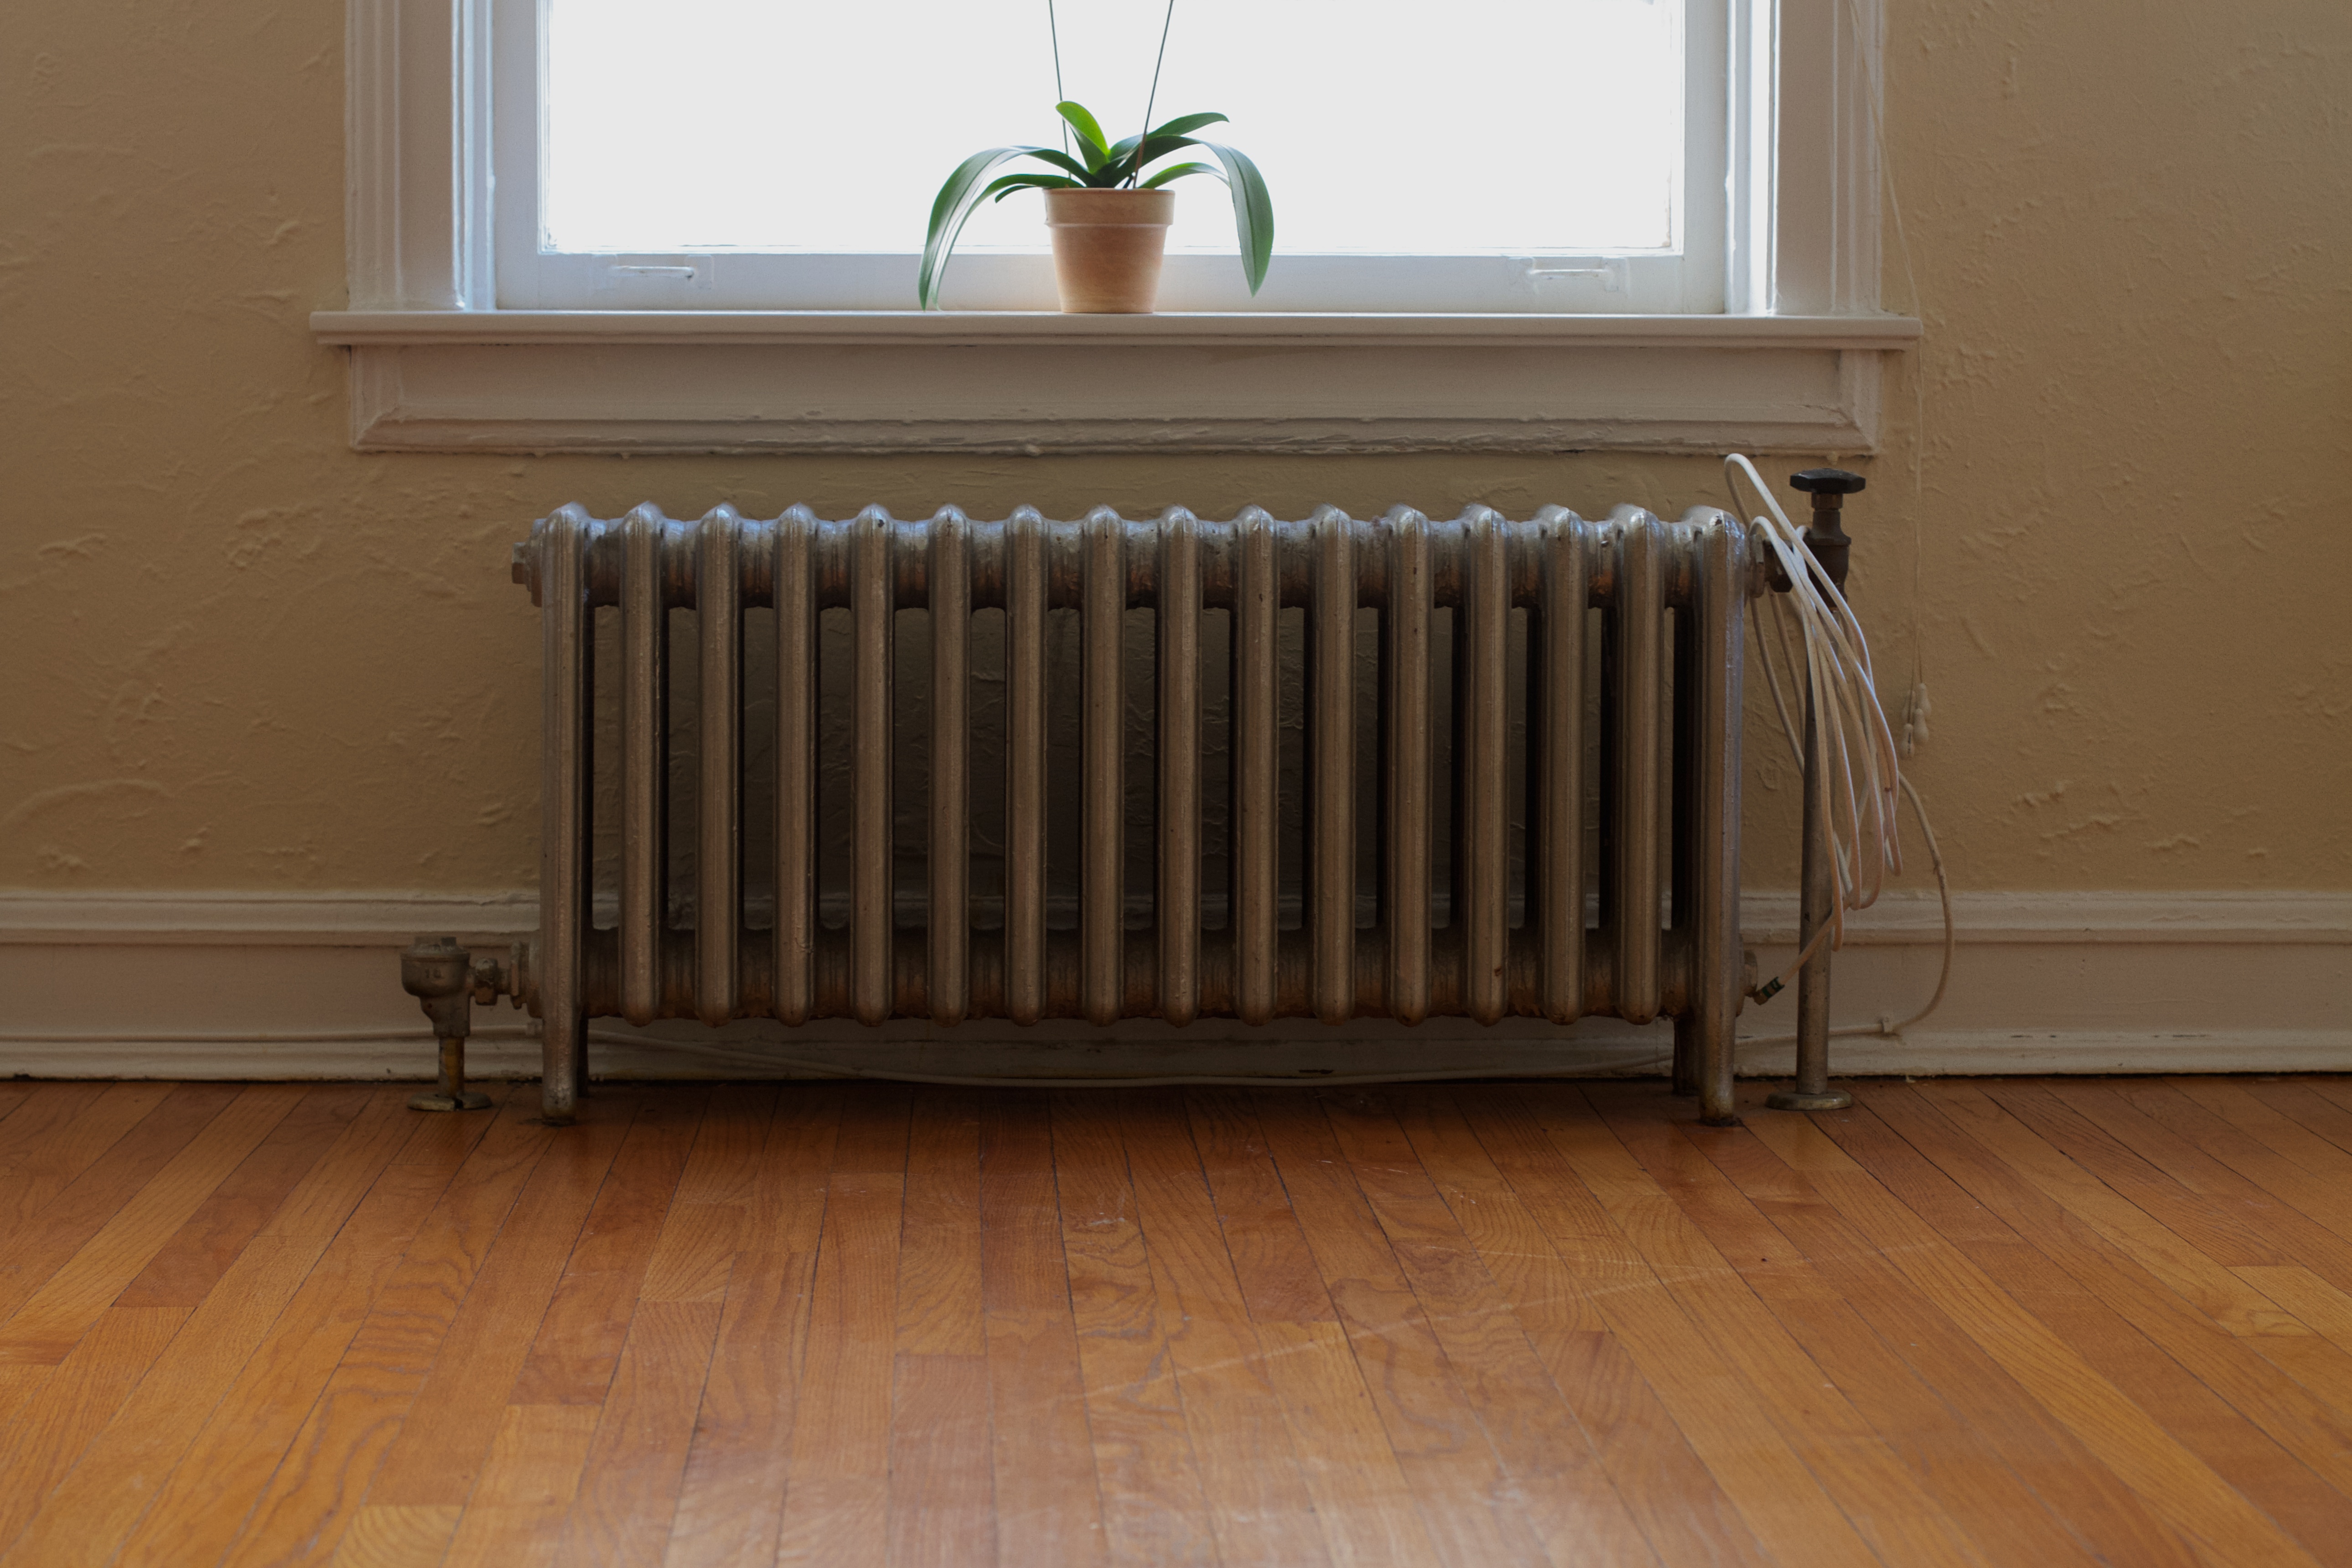
wood, floor, furniture, room, interior design, product, hardwood, bed, raildog, molding, flooring, wood flooring, baluster, laminate flooring, bed frame, studio couch